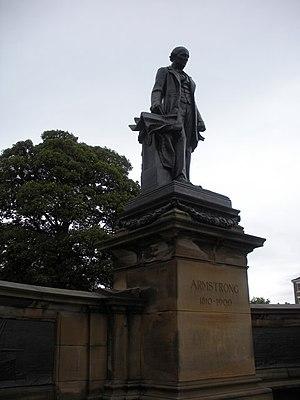
Armstrong Whitworth Co. était une entreprise anglaise d'hydraulique industrielle. Elle se diversifia en investissant au fil des décennies dans les principales spécialités de la construction mécanique et de l'industrie de l'armement. Armstrong Whitworth Co. est aujourd'hui une simple filiale de Rolls Royce plc et de BAE Systems.
William George Armstrong, industriel britannique du bassin de la Tyne, est le fondateur du trust industriel Armstrong-Whitworth, l’une des plus puissantes compagnies industrielles du XIXᵉ siècle. Il fut anobli « 1ᵉʳ baron Armstrong » par la reine Victoria en 1859 en hommage à son patriotisme au cours de la Guerre de Crimée.